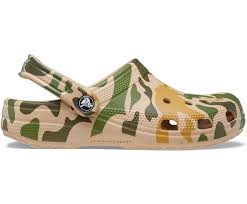
Label: Clog